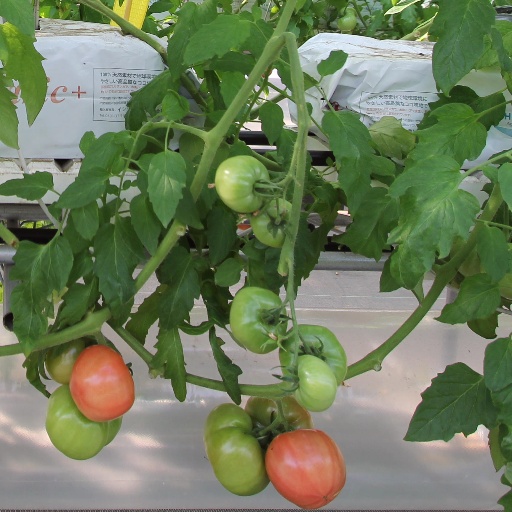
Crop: tomato